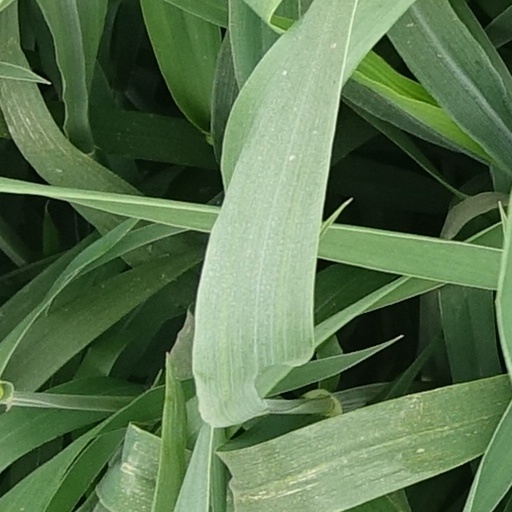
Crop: wheat